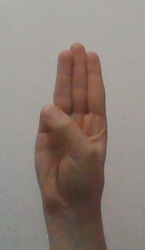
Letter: thaa